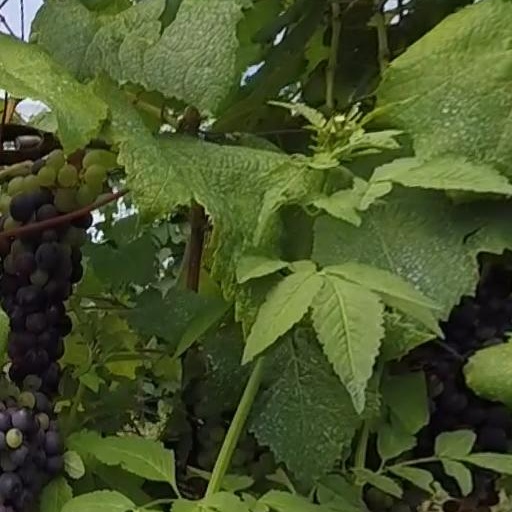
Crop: grape